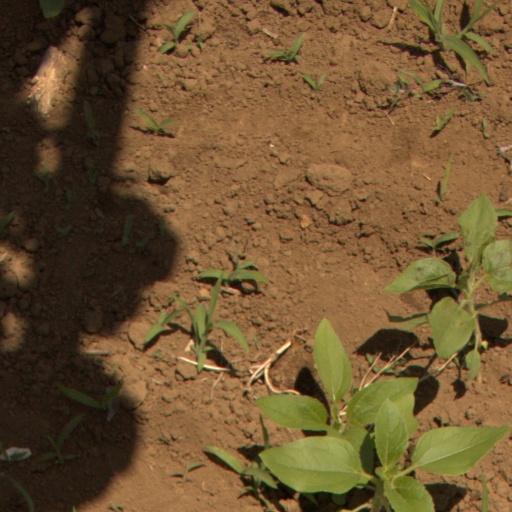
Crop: Jerusalem artichoke